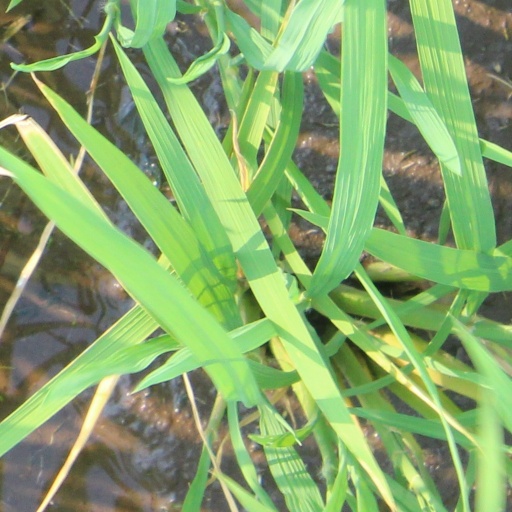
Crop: rice